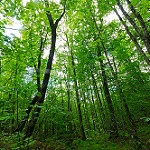
Label: forest